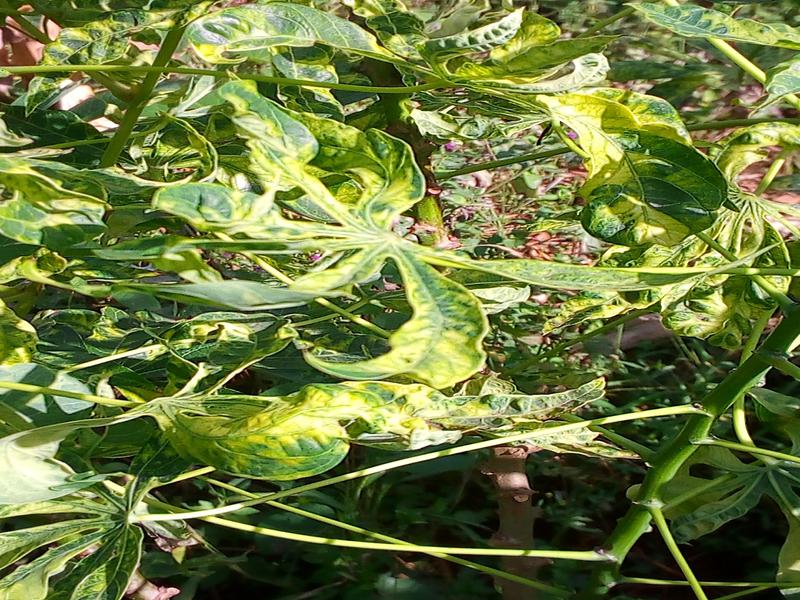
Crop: cassava
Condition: mosaic_disease